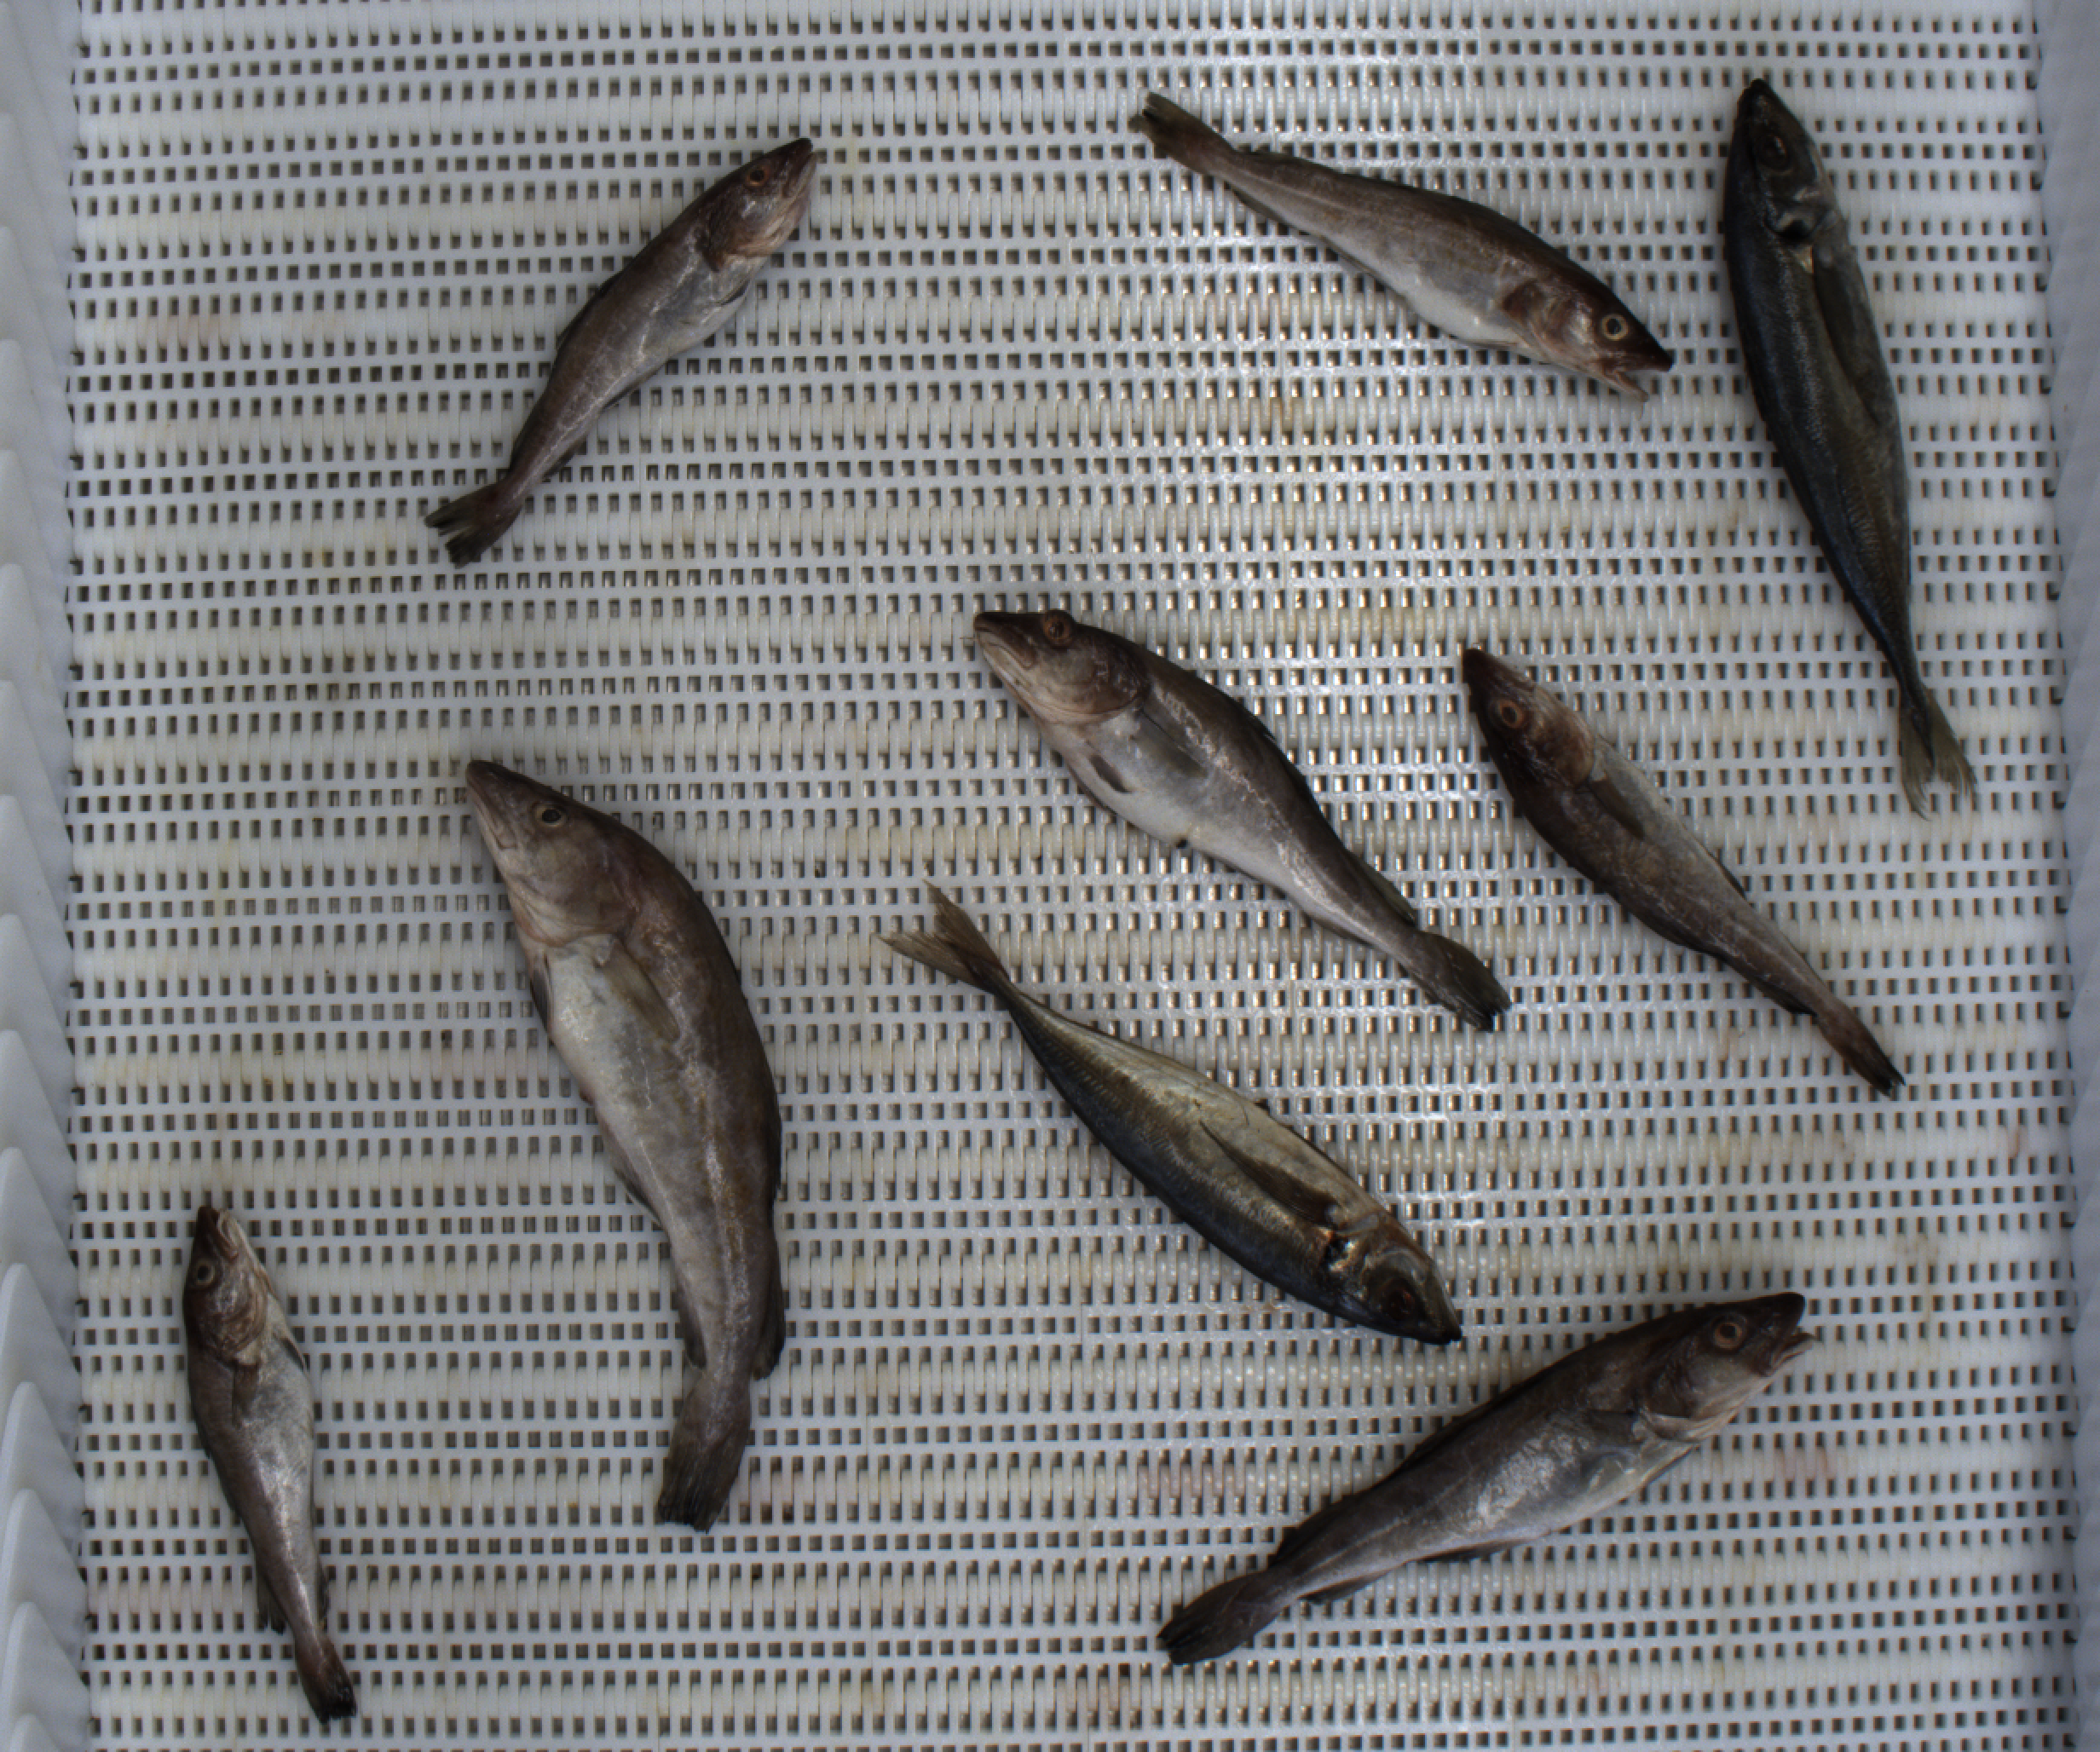
Total fish: 9
Cod: 7
Haddock: 0
Whiting: 0
Hake: 0
Horse mackerel: 2
Saithe: 0
Other: 0